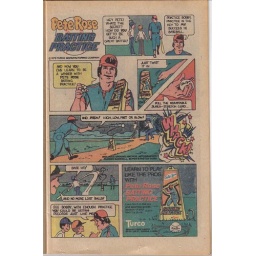
Pete bet five bucks the kid in the white shirt would whiff.